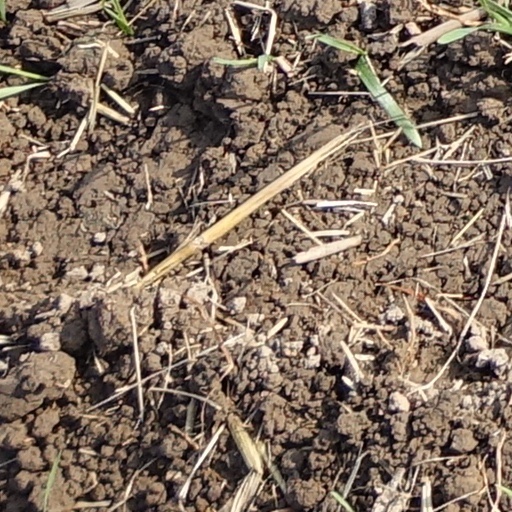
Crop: wheat